Soyuz TMA-19

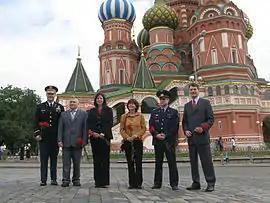
The Soyuz TMA-19 prime and backup crews on a ceremonial tour of Red Square on 31 May 2010.

The Soyuz TMA-19 crew was confirmed by NASA on 21 November 2008. The mission Commander is Fyodor Yurchikhin of the Roscosmos, who is making his third spaceflight. The other two crew members are Shannon Walker and Douglas H. Wheelock of the United States NASA and are designated flight engineers. Soyuz TMA-19 is Wheelock's second spaceflight, and Walker's first.